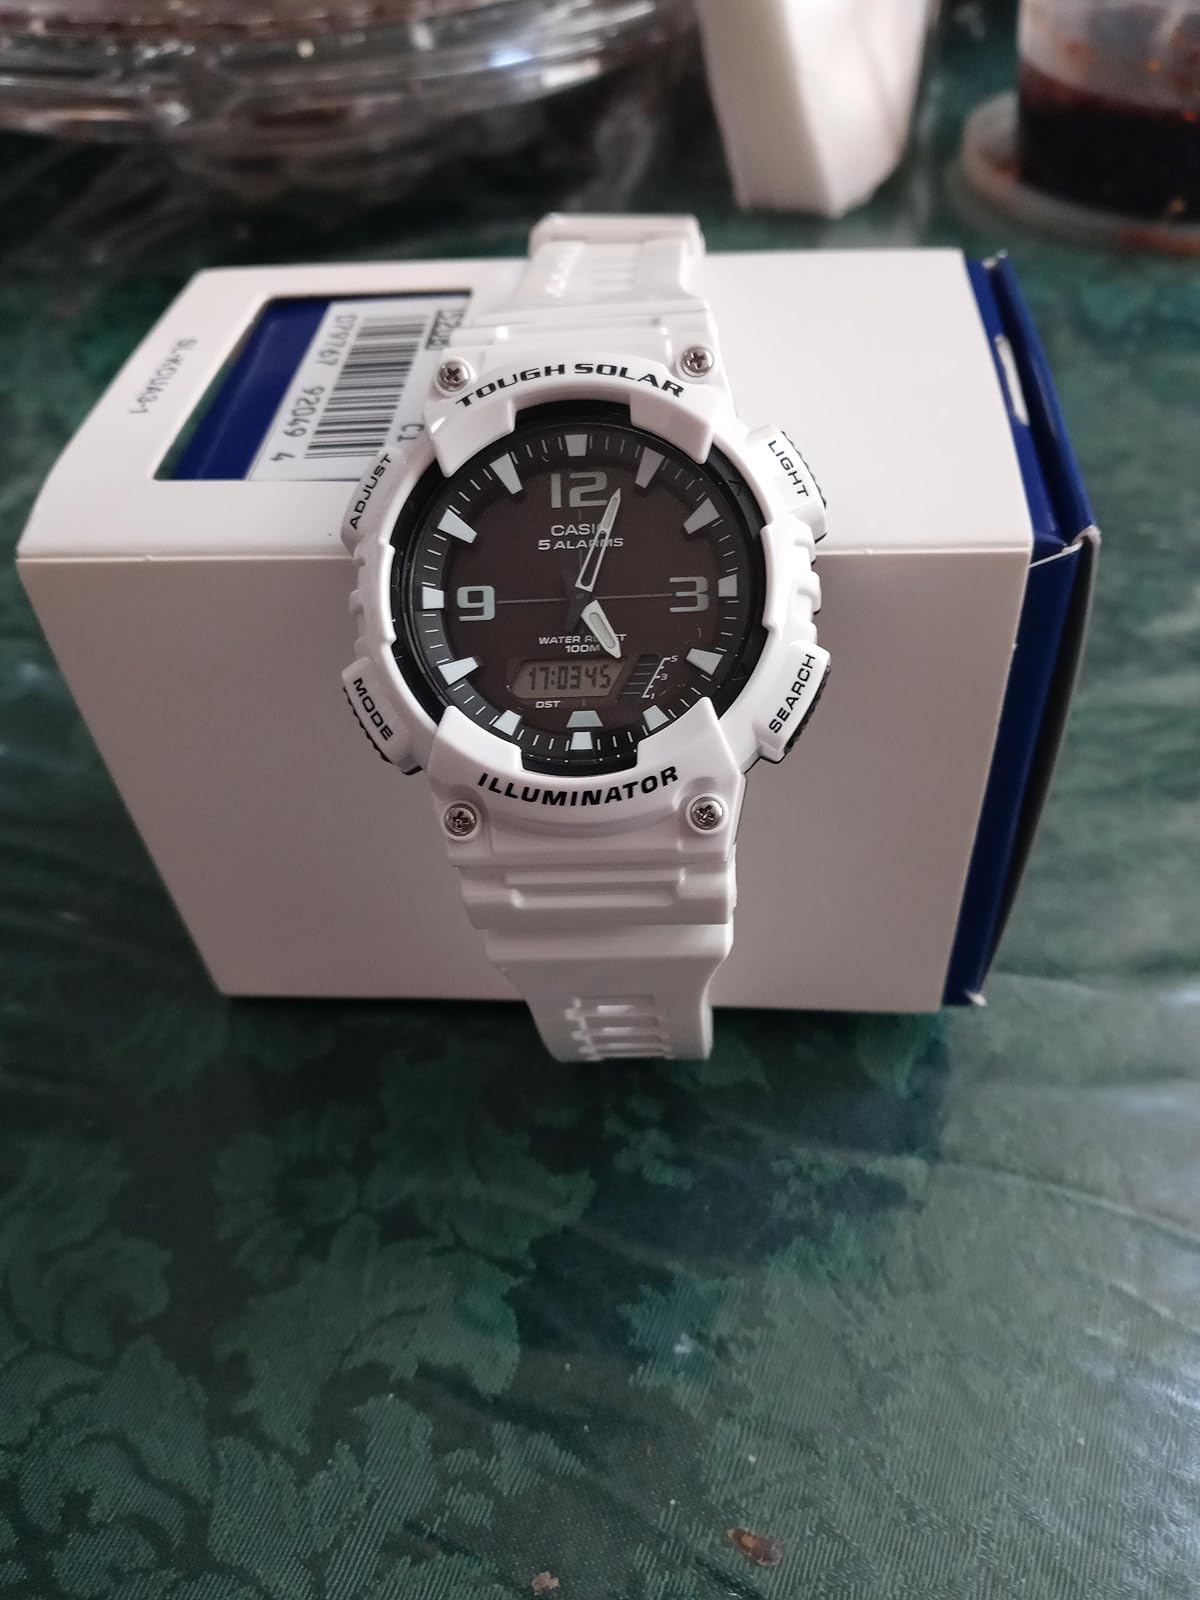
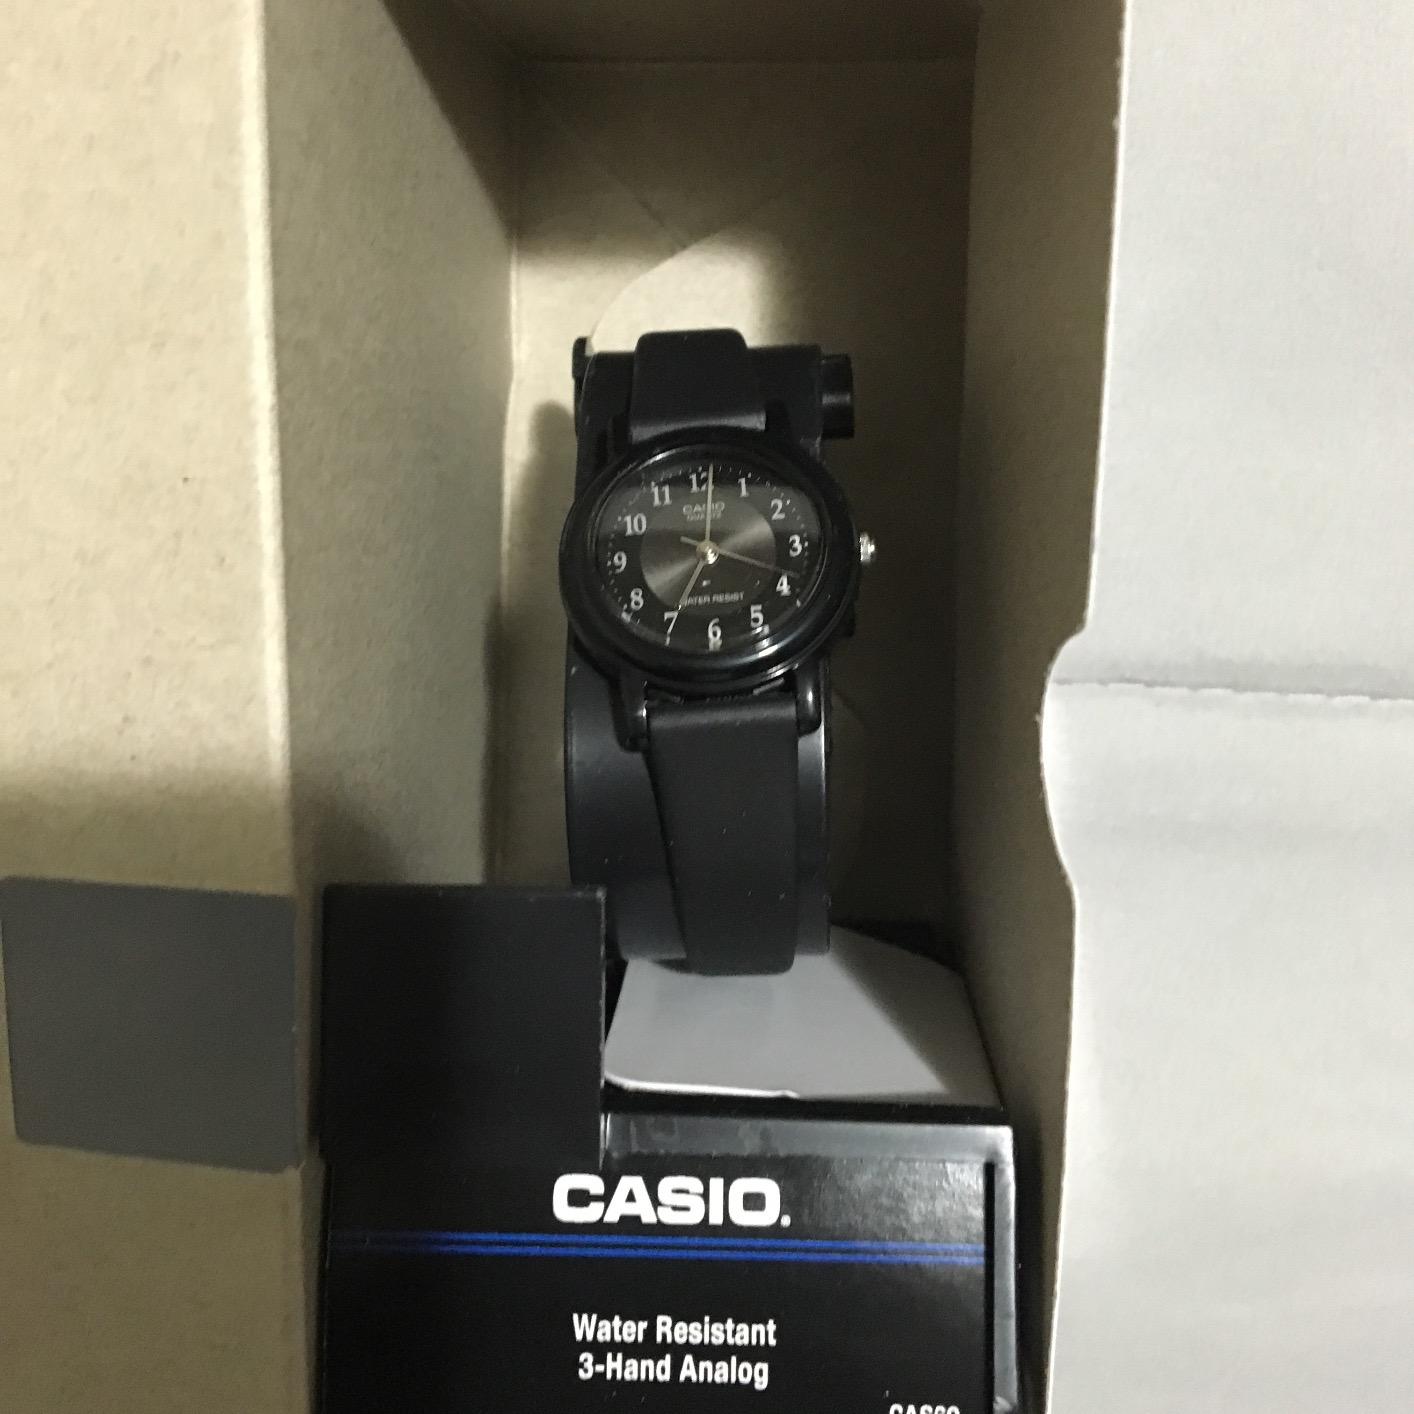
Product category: accessories_watch
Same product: no